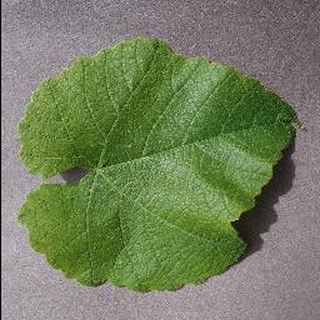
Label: healthy_grape